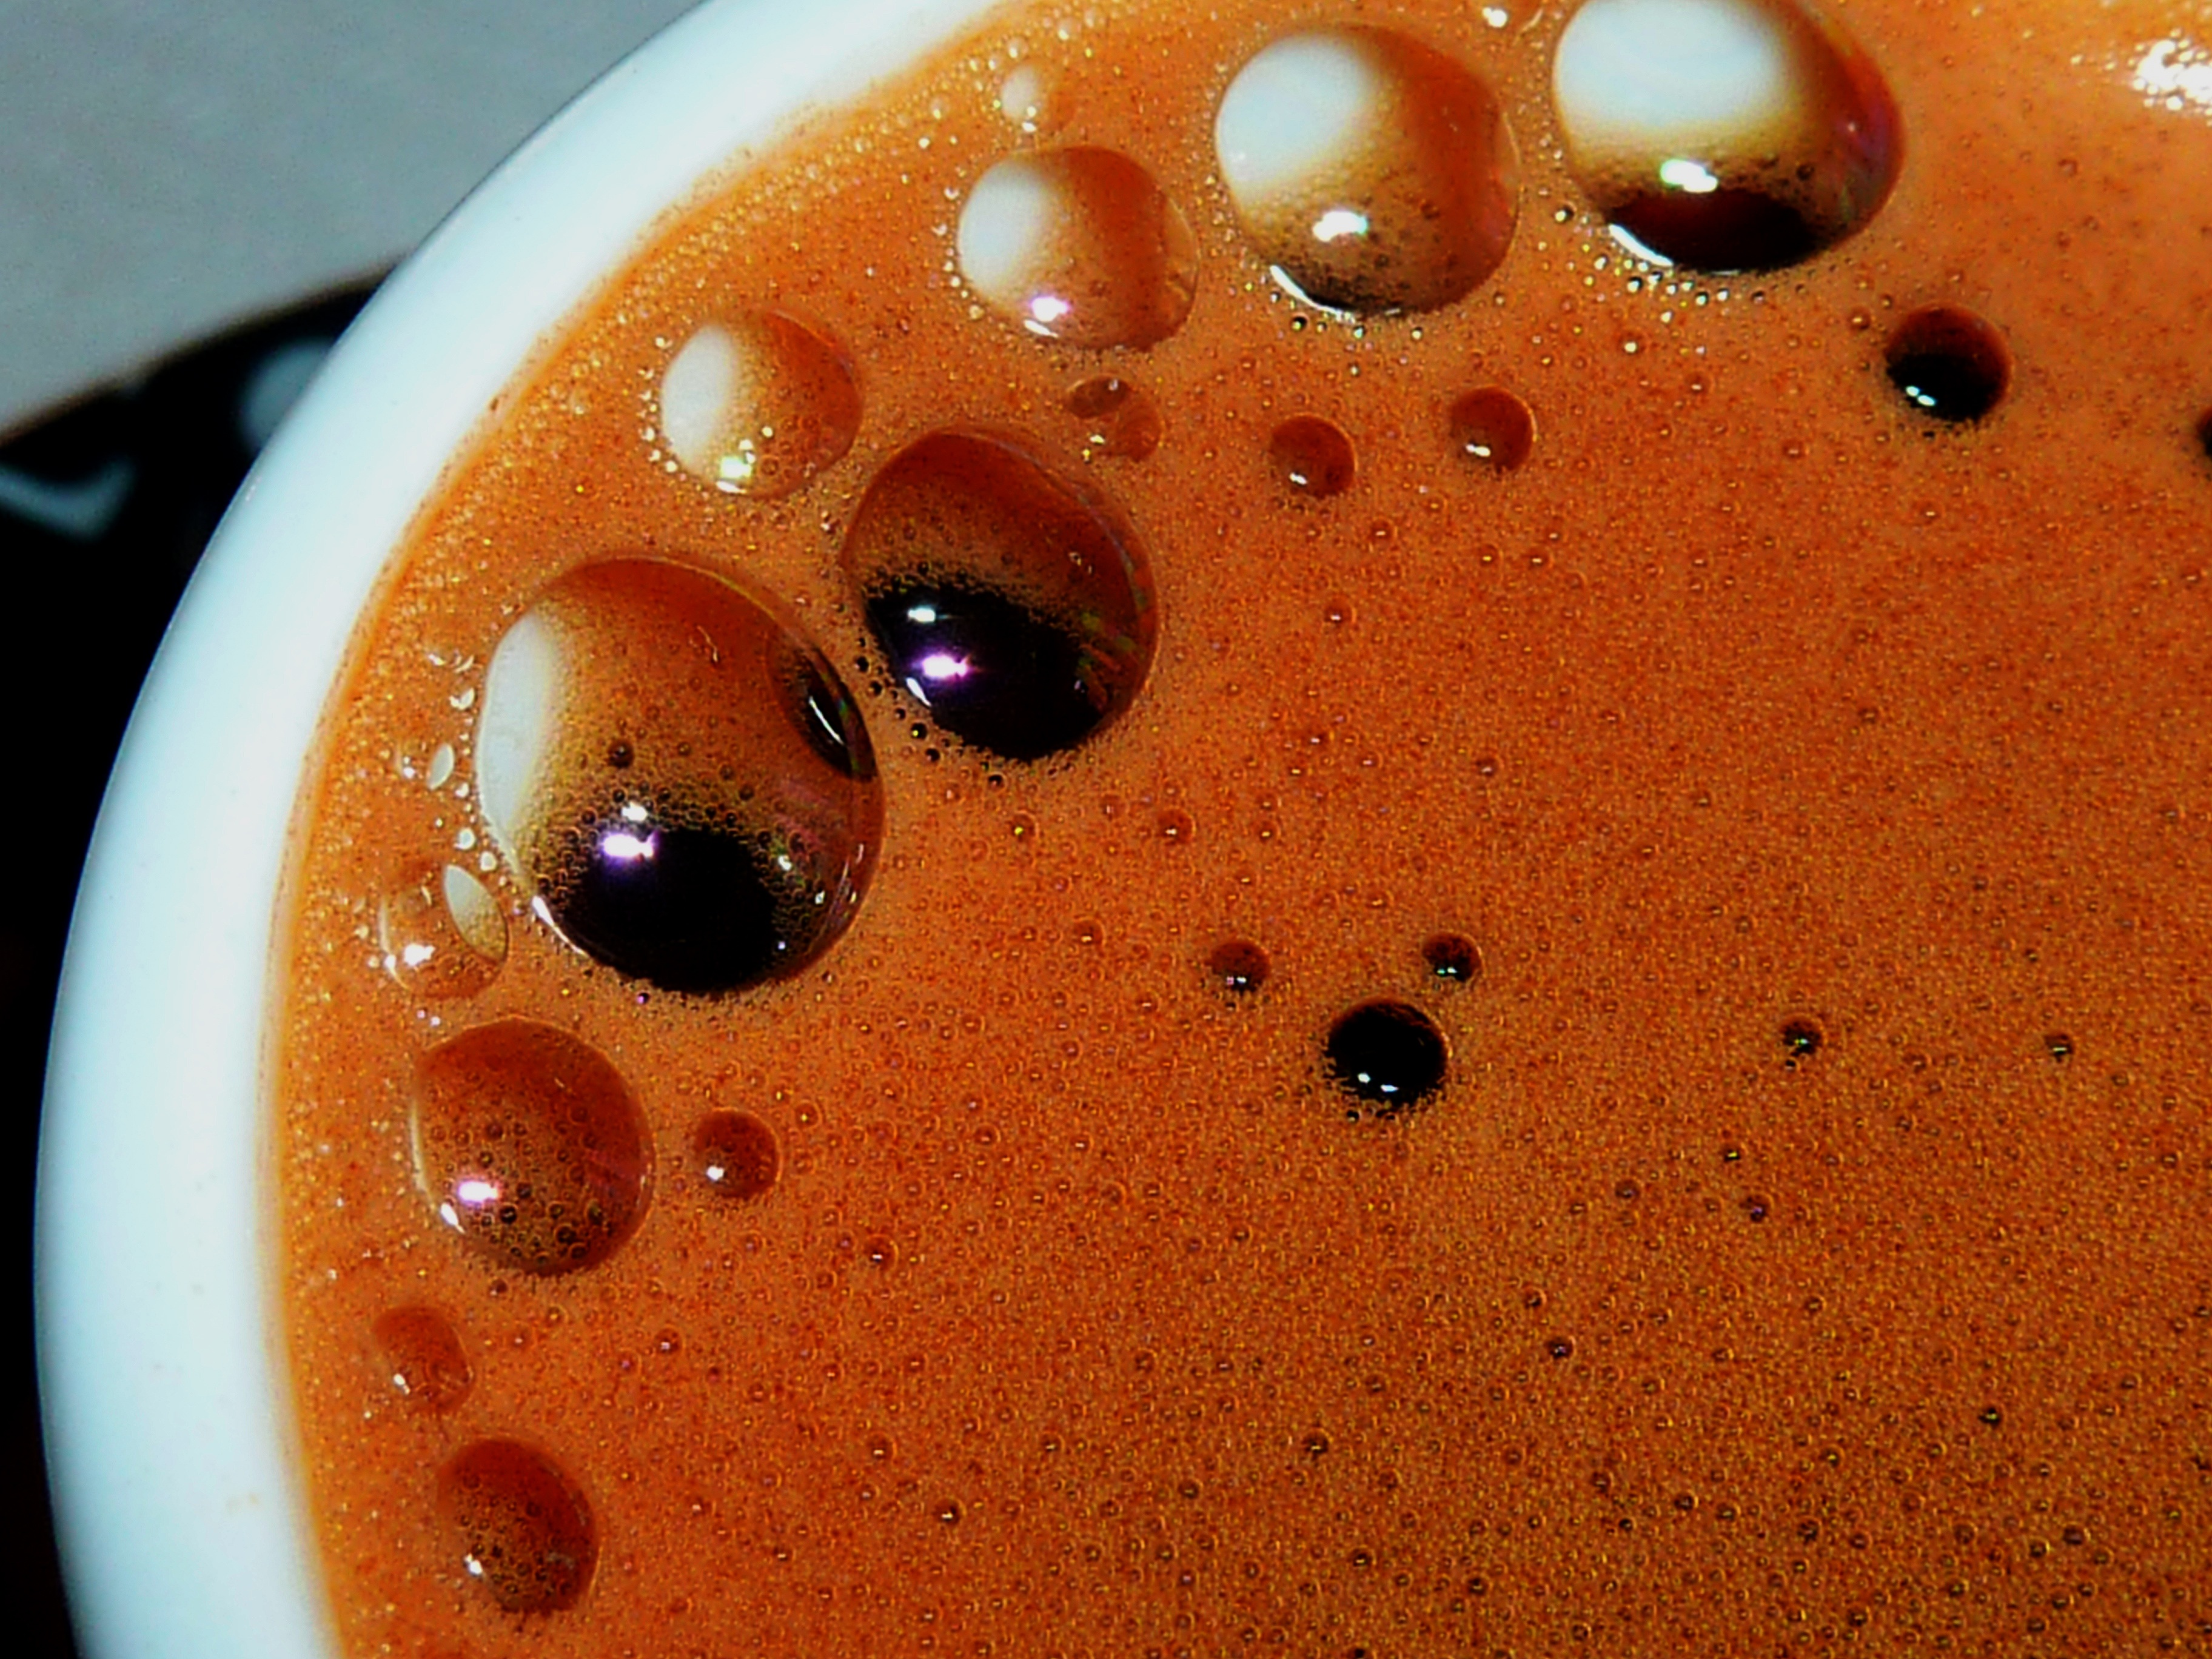
cafe, coffee, plant, fruit, flower, aroma, cup, food, produce, drink, espresso, coffee cup, close up, sugar, eye, beans, italian, benefit from, macro photography, coffee beans, flowering plant, coffee recipe